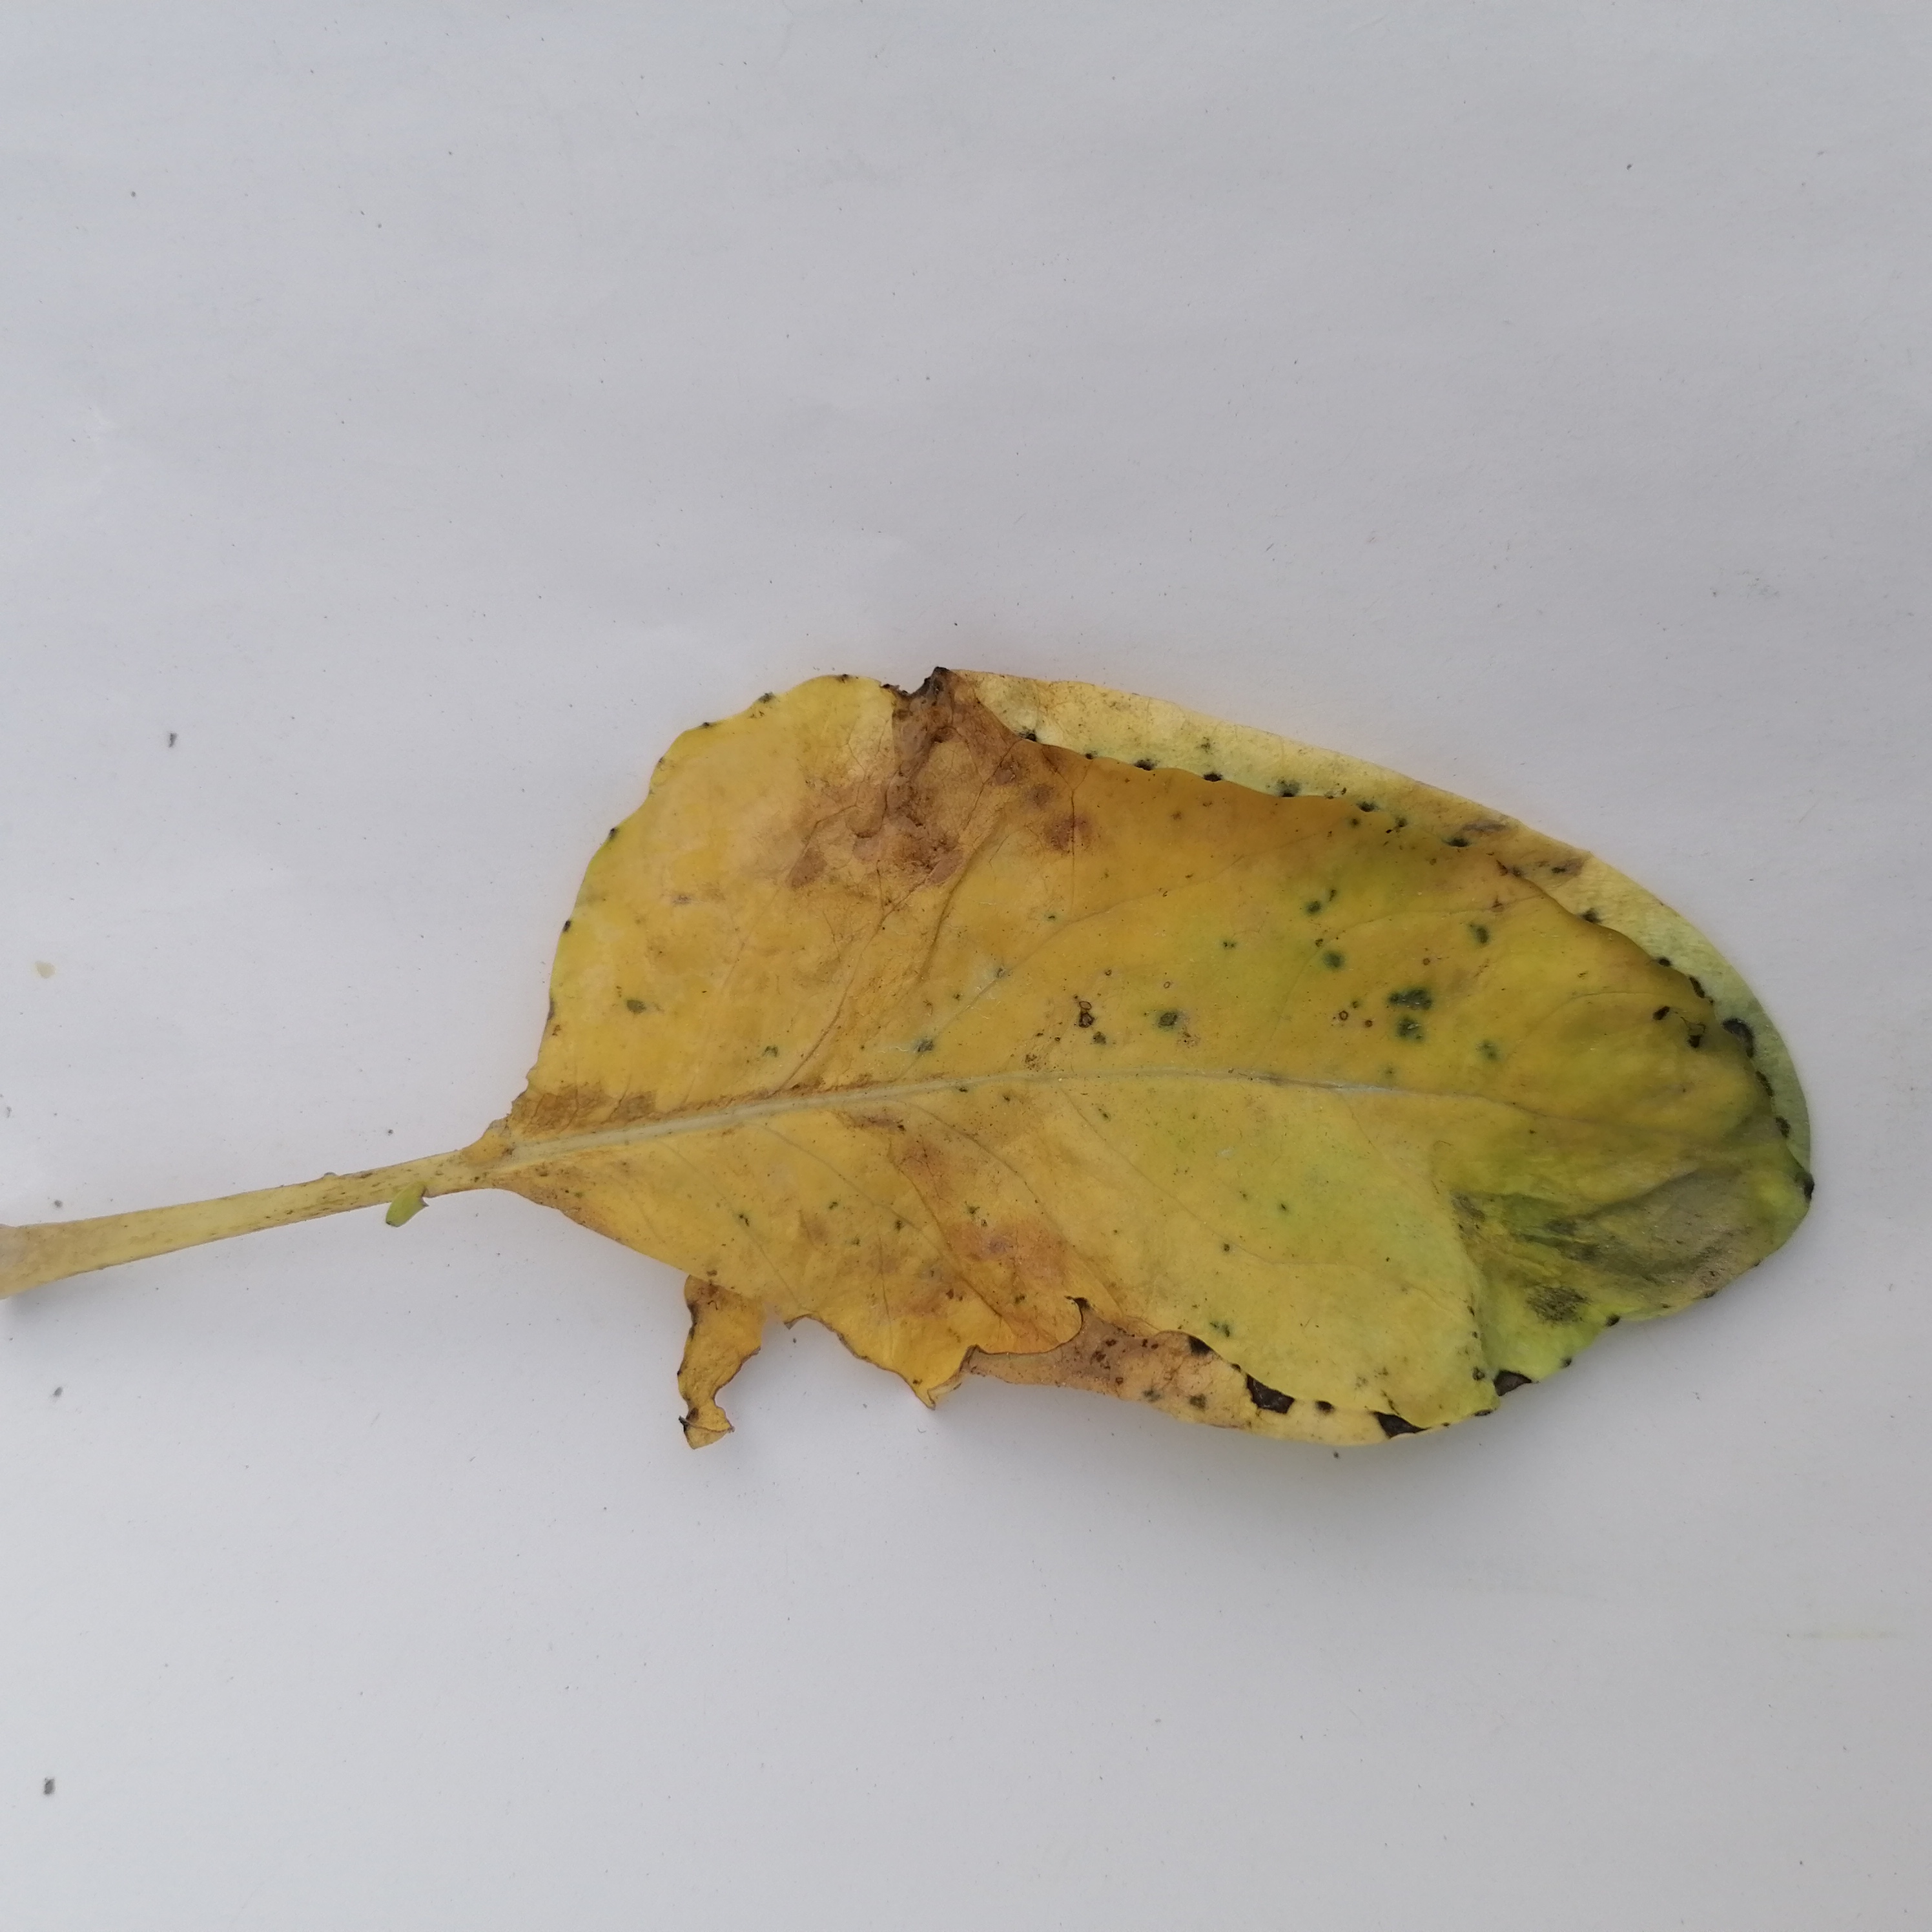
Label: Black Rot